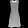
Label: Dress